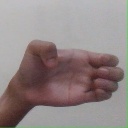
अक्षर: ख